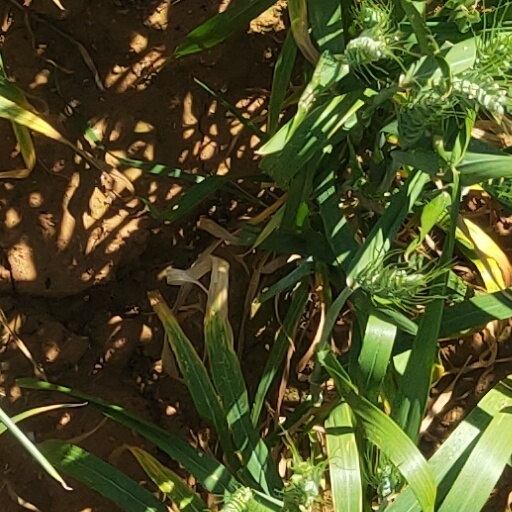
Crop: wheat